Lunar Lander (video game genre)

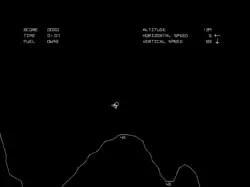
1979 arcade version of "Lunar Lander", with vector graphics

Lunar Lander is a genre of video games loosely based on the 1969 landing of the Apollo Lunar Module on the Moon. In Lunar Lander games, players control a spacecraft as it falls toward the surface of the Moon or other astronomical body, using thrusters to slow the ship's descent and control its horizontal motion to reach a safe landing area. Crashing into obstacles, hitting the surface at too high a velocity, or running out of fuel all result in failure. In some games in the genre, the ship's orientation must be adjusted as well as its horizontal and vertical velocities.